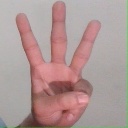
अक्षर: व